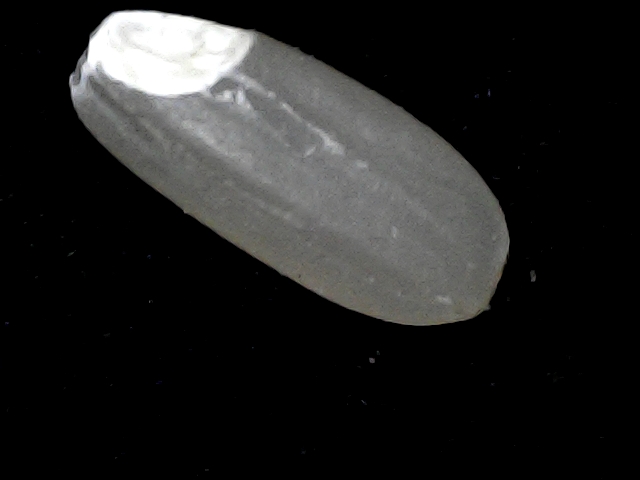
Rice variety: BR22